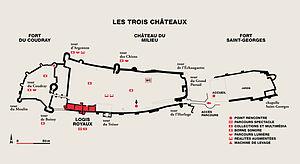
Plan de la forteresse royale de Chinon réalisé par Agnès Dahan
La forteresse royale de Chinon, comme beaucoup de châteaux, est construite sur un éperon rocheux dominant la Vienne et la ville. Cette position stratégique lui permet de s’assurer le contrôle du passage sur la Vienne, affluent de la Loire. Le bourg s’est développé en contrebas, sur la rive.
Chinon est une commune française située dans le département d'Indre-et-Loire, en région Centre-Val de Loire. C'est l'une des deux sous-préfectures d’Indre-et-Loire. Ses habitants s’appellent les Chinonais.